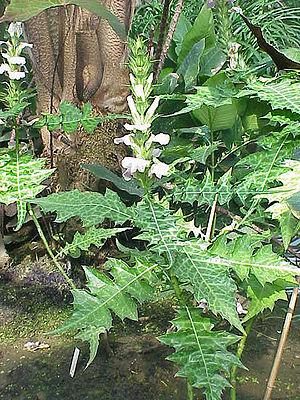
Acanthus montanus T.Anderson est une espèce de plantes de la famille des Acanthaceae et du genre Acanthus, assez répandue en Afrique centrale et de l'Ouest.